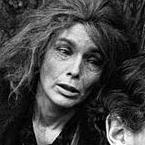
Age: 43